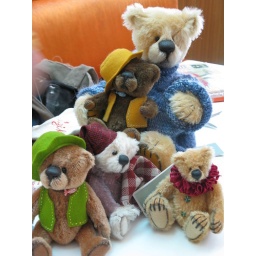
These are some of the finest bears I've seen. All bears and their clothes and accessories all hand sewn by Leonard.